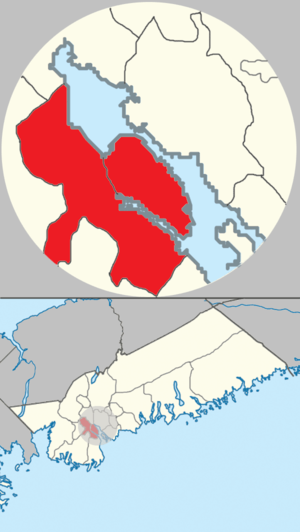
La ville d'Halifax était une ville incorporée de Nouvelle-Écosse. Elle prit le statut de ville d'Halifax en 1749 et fut incorporée en 1842. Le 1ᵉʳ avril 1996, le gouvernement de Nouvelle-Écosse a dissous la ville d'Halifax et l'a fusionné à quatre autres municipalités du compté d'Halifax pour former la municipalité régionale d'Halifax, un gouvernement local unique couvrant toute la région. La ville était la capitale de Nouvelle-Écosse et le siège du Comté de Halifax. Il s'agissait aussi de la plus grande ville du Canada atlantique.